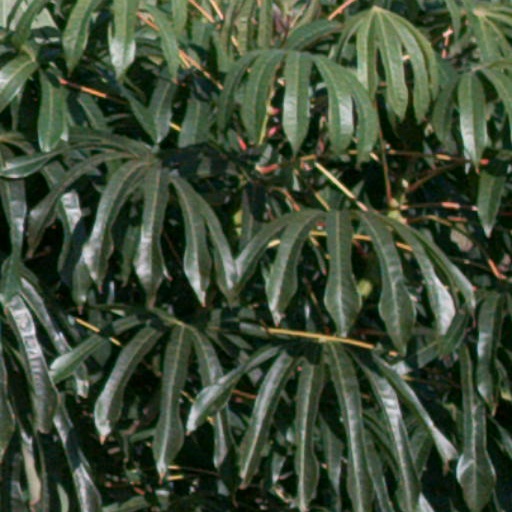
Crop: cassava